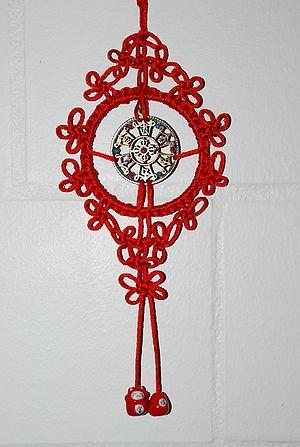
Un nœud chinois est une œuvre d'art décorative faite à la main qui serait apparue il y a environ 100 000 ans en Chine et dont on trouve les premières descriptions écrites sous les dynasties des Tang et Song en Chine. Il est popularisé sous les dynasties des Ming et Qing.